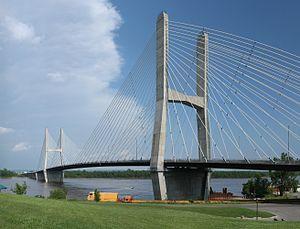
Cet article a pour vocation de présenter une liste de ponts remarquables aux États-Unis, soit par leurs caractéristiques dimensionnelles, soit par leur intérêt architectural ou historique.